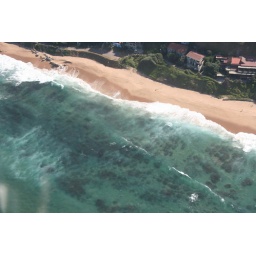
rocks under water